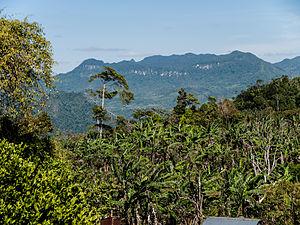
Jinotega, capitale du département de Jinotega, est une ville du Nicaragua située sur la route panaméricaine à 142 km au nord de Managua la capitale du pays.